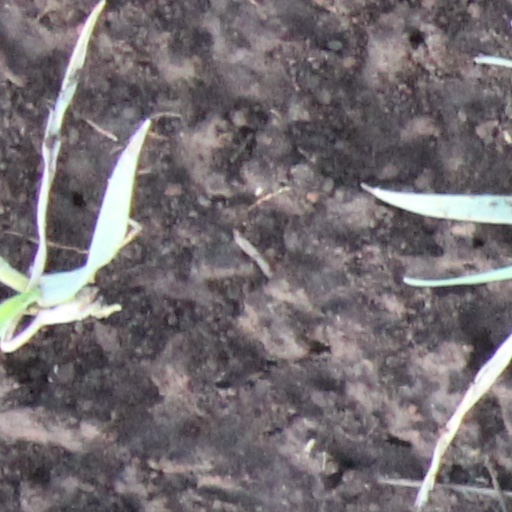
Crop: wheat